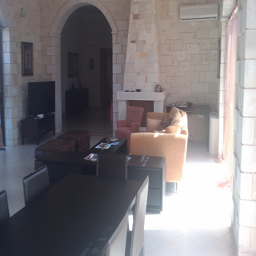
Room in a house with furniture in it
A living room with couches and tables is shown.
A simple living room bathed in light from the glass door.
A sunlit empty living room dining room combination.
An empty living and dining room with a fire place.